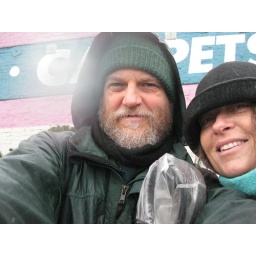
Bodil and I got soaked in a huge downpour as we tried to tie the tree onto my car